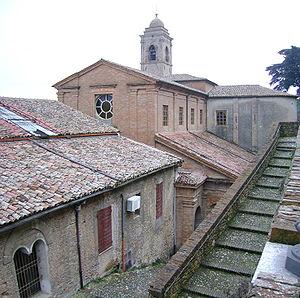
La cathédrale de Bertinoro est une église catholique romaine de Bertinoro, en Italie. Il s'agit d'une cocathédrale du diocèse de Forlì-Bertinoro.